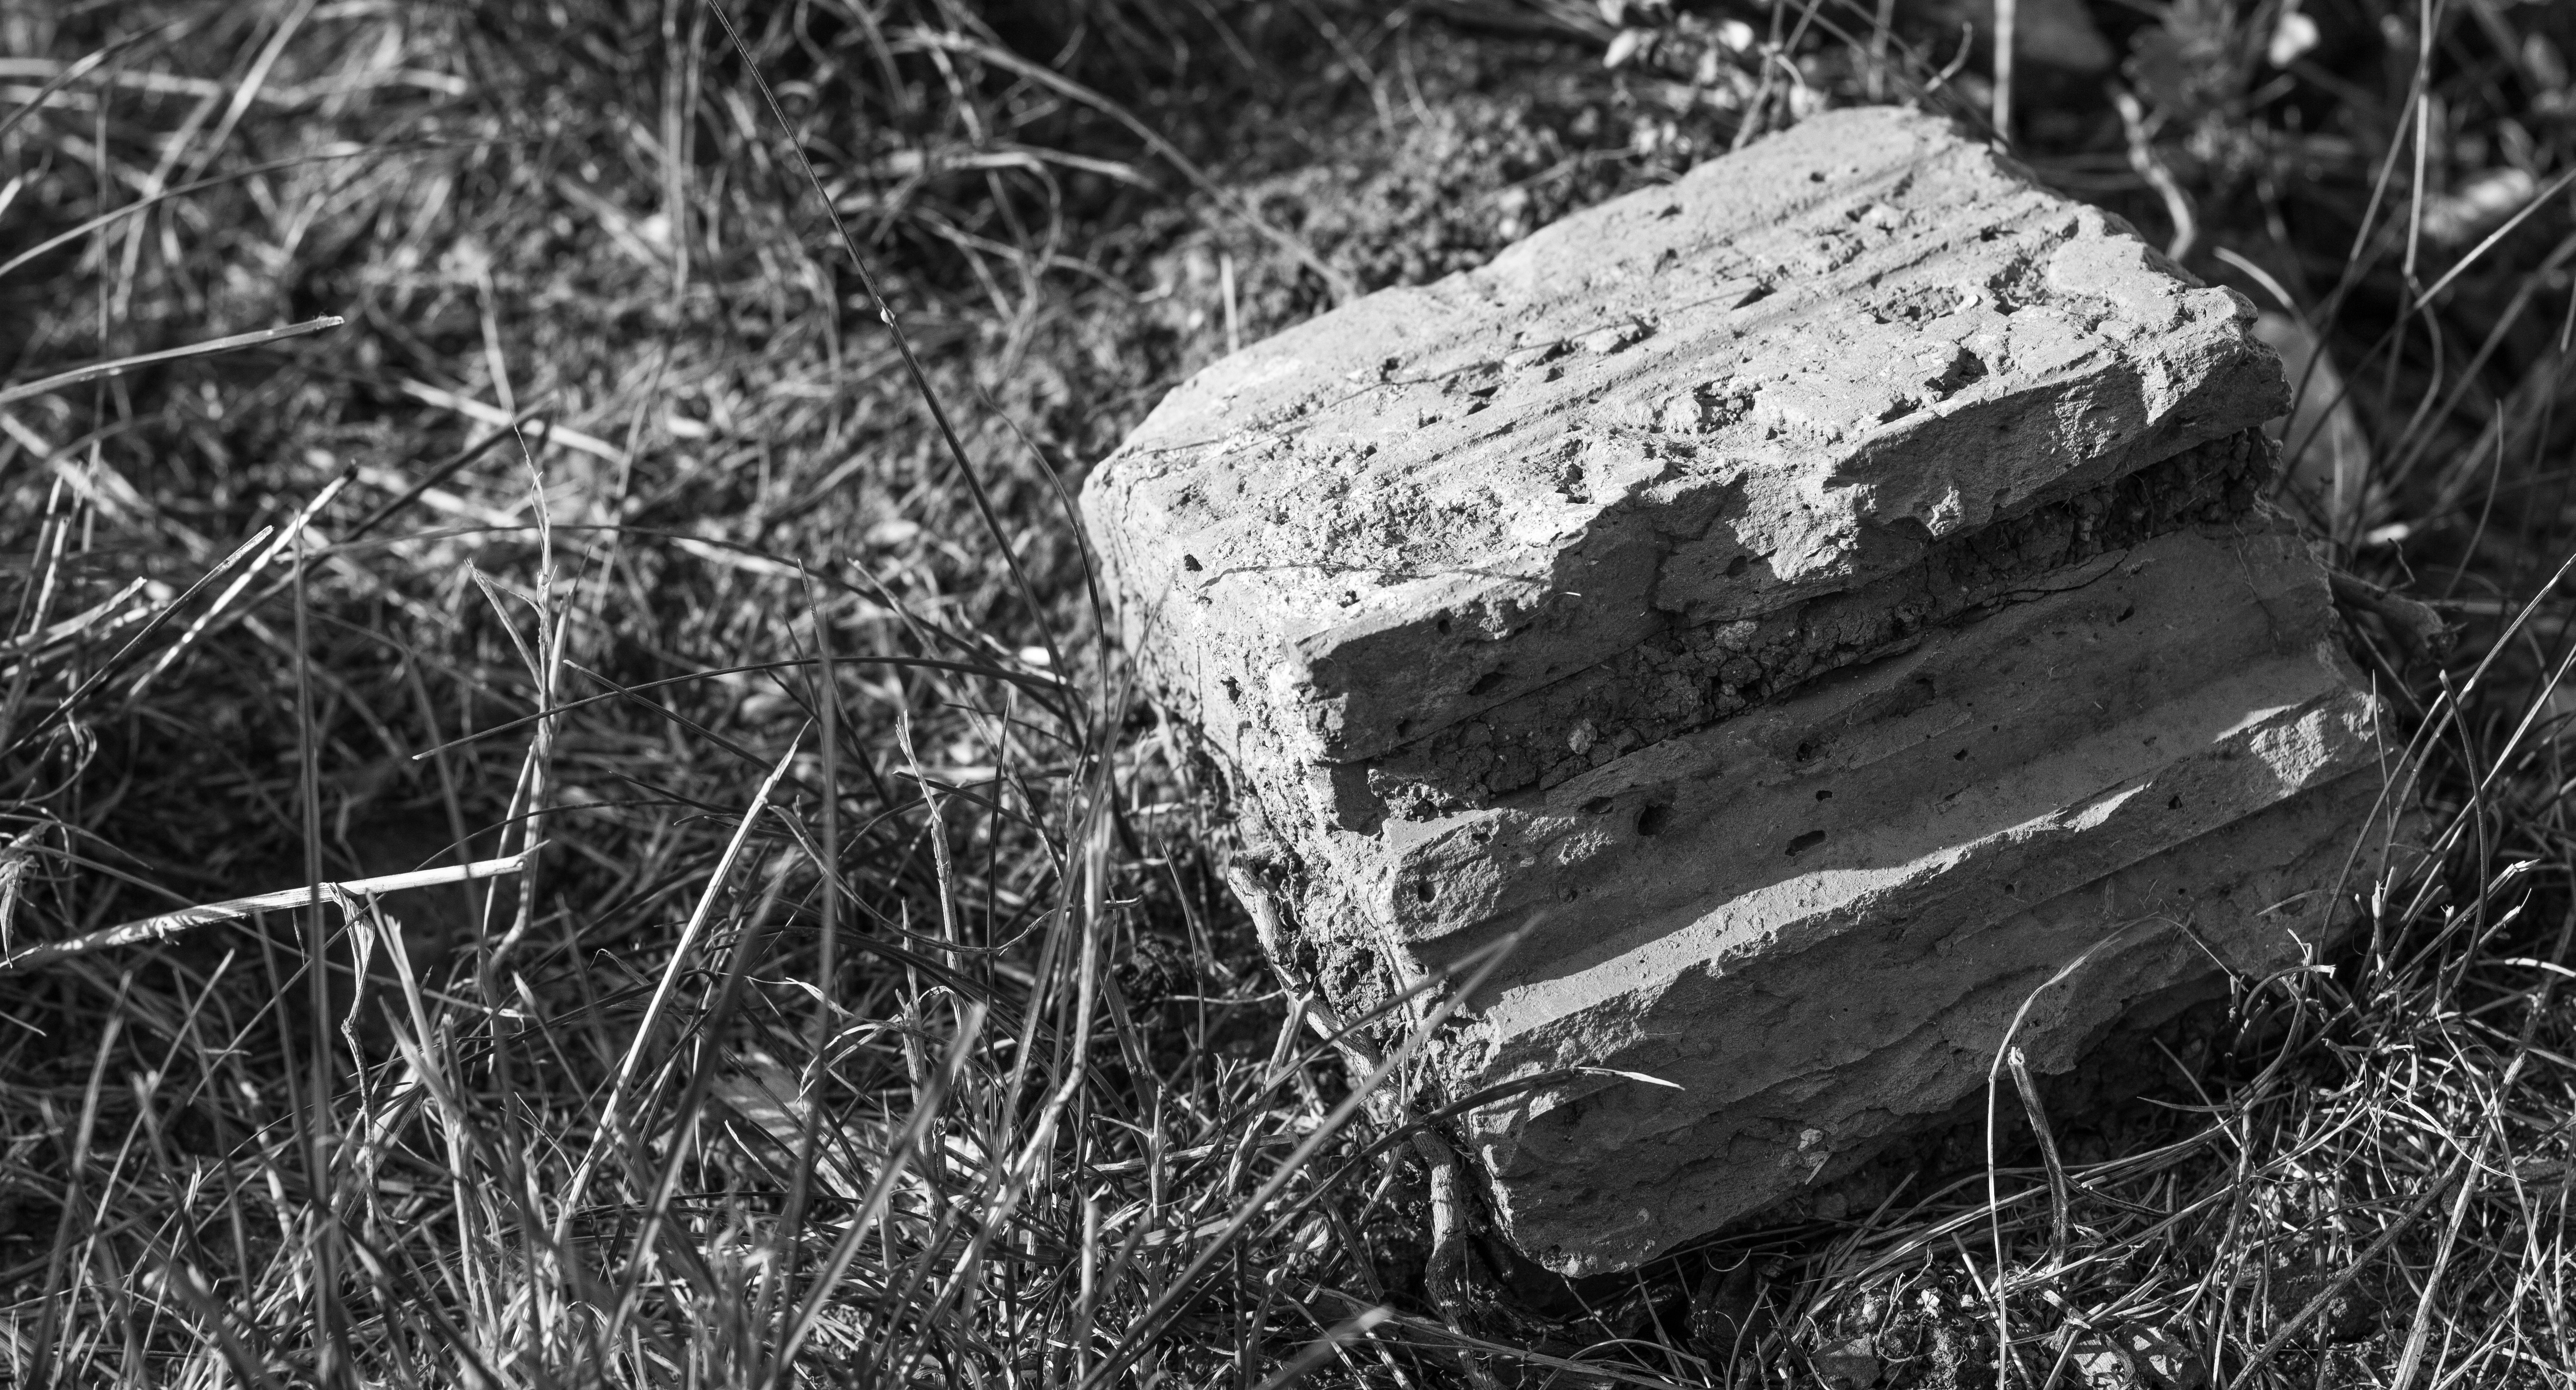
work, tree, nature, forest, grass, rock, black and white, architecture, structure, wood, ground, photography, countryside, house, building, atmosphere, home, wall, stone, macro, natural, soil, monochrome, brick, close, material, brick wall, block, close up, construction site, stones, houses, bricks, build, detail, construction work, admiration, the growth of the, monochrome photography